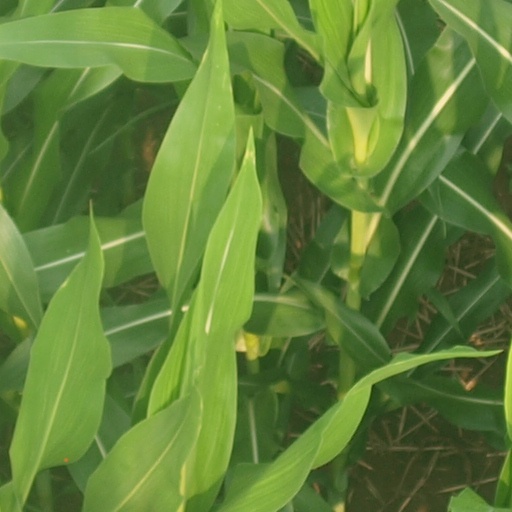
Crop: maize; corn